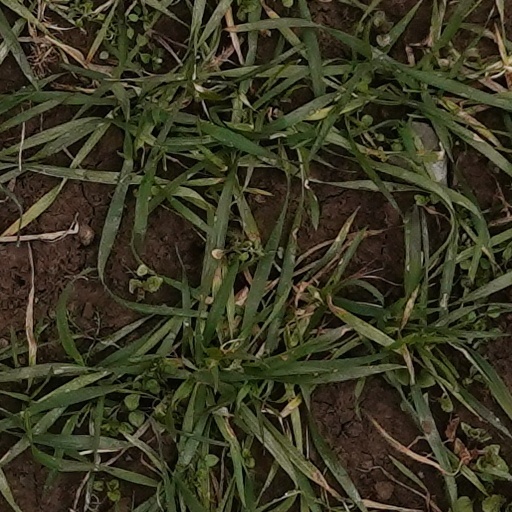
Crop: wheat